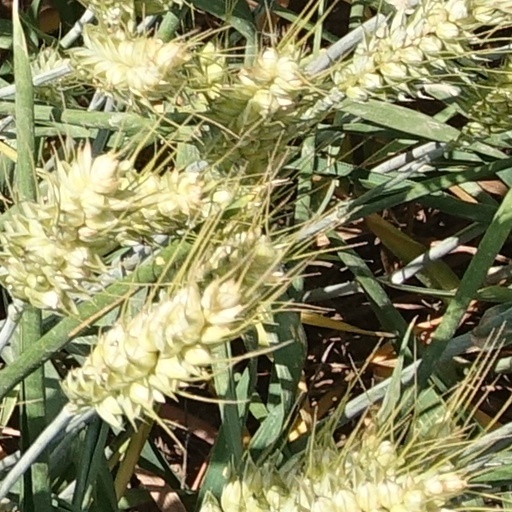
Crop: wheat